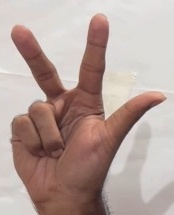
ASL sign: 3